Navy Midshipmen football

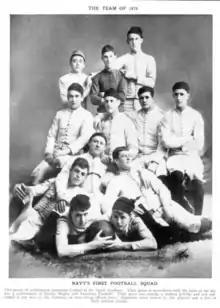
Navy's first football team gathered for a team portrait in 1879

The Naval Academy's football program is one of the nation's oldest, with its history dating back to 1879. There were two separate efforts to establish a Naval Academy football team in 1879. The first was guided by first-classman J.H. Robinson, who developed it as a training regiment to help keep the school's baseball team in shape. The team played the sport under rules that made it much closer to soccer, where the players were permitted only to kick the ball in order to advance it. The second effort, headed by first-classman William John Maxwell was more successful in its efforts. Maxwell met with two of his friends, Tunstall Smith and Henry Woods, who played for the Baltimore Athletic Club and officially challenged their team to a game with the Naval Academy. A team was formed from academy first-classmen, which Maxwell led as a manager, trainer, and captain. The team would wake up and practice before reveille and following drill and meals. The squad received encouragement from some of the faculty, who allowed them to eat a late dinner and skip final drill for additional practicing. This was against the direct orders of the school superintendent, who had banned football and similar activities.